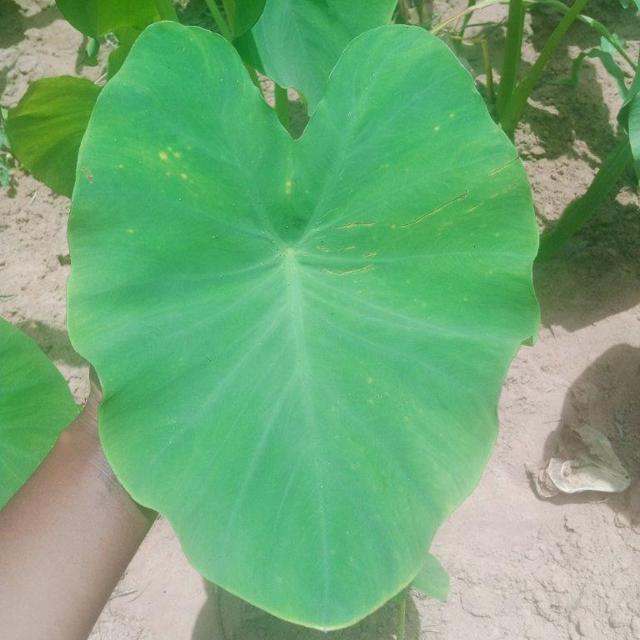
Label: Healthy